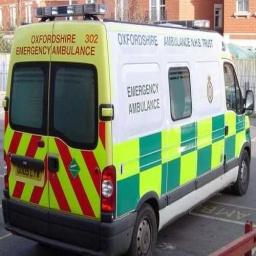
Label: ambulance